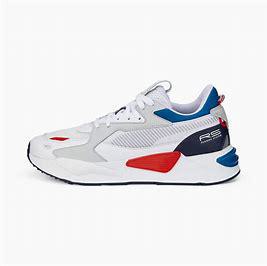
Brand: Puma
Model: Rs Z